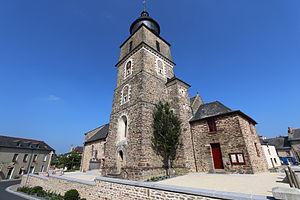
Église Saint-Malo de Bréal-sous-Montfort
Bréal-sous-Montfort est une commune française située dans le département d'Ille-et-Vilaine, en région Bretagne.